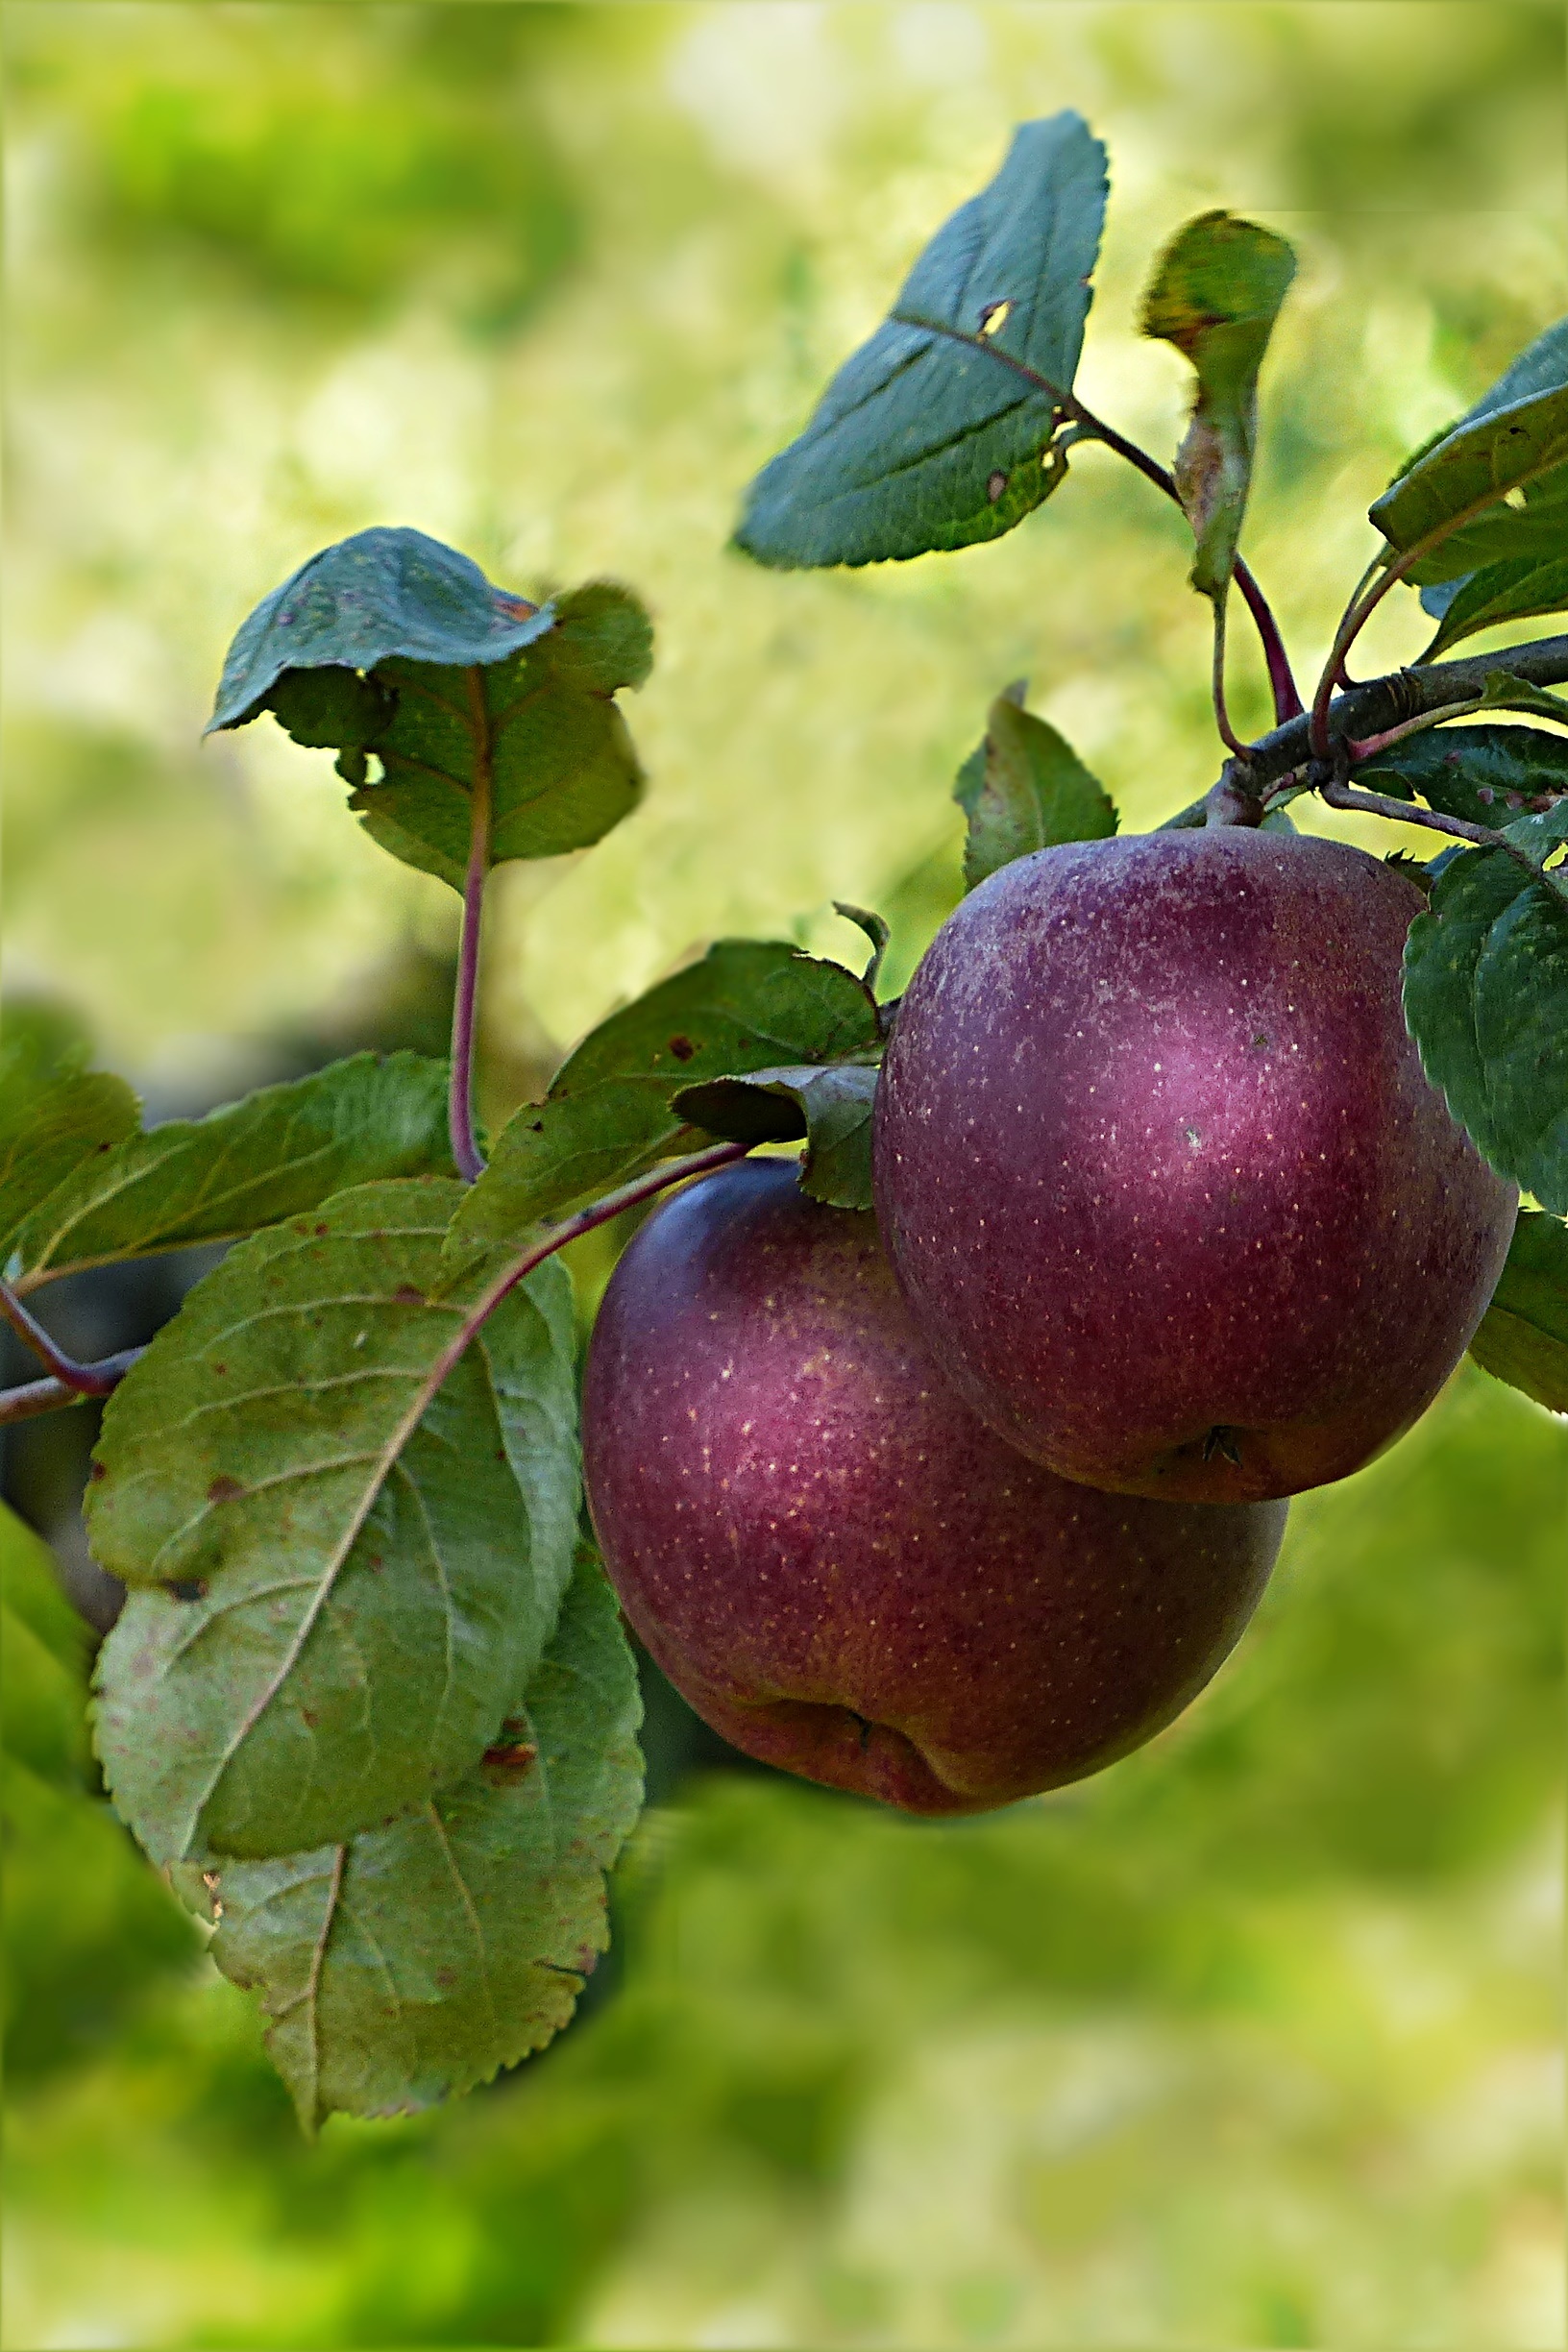
apple, tree, nature, branch, plant, fruit, berry, flower, food, red, produce, autumn, flora, shrub, apple tree, flowering plant, rose family, bilberry, damson, land plant